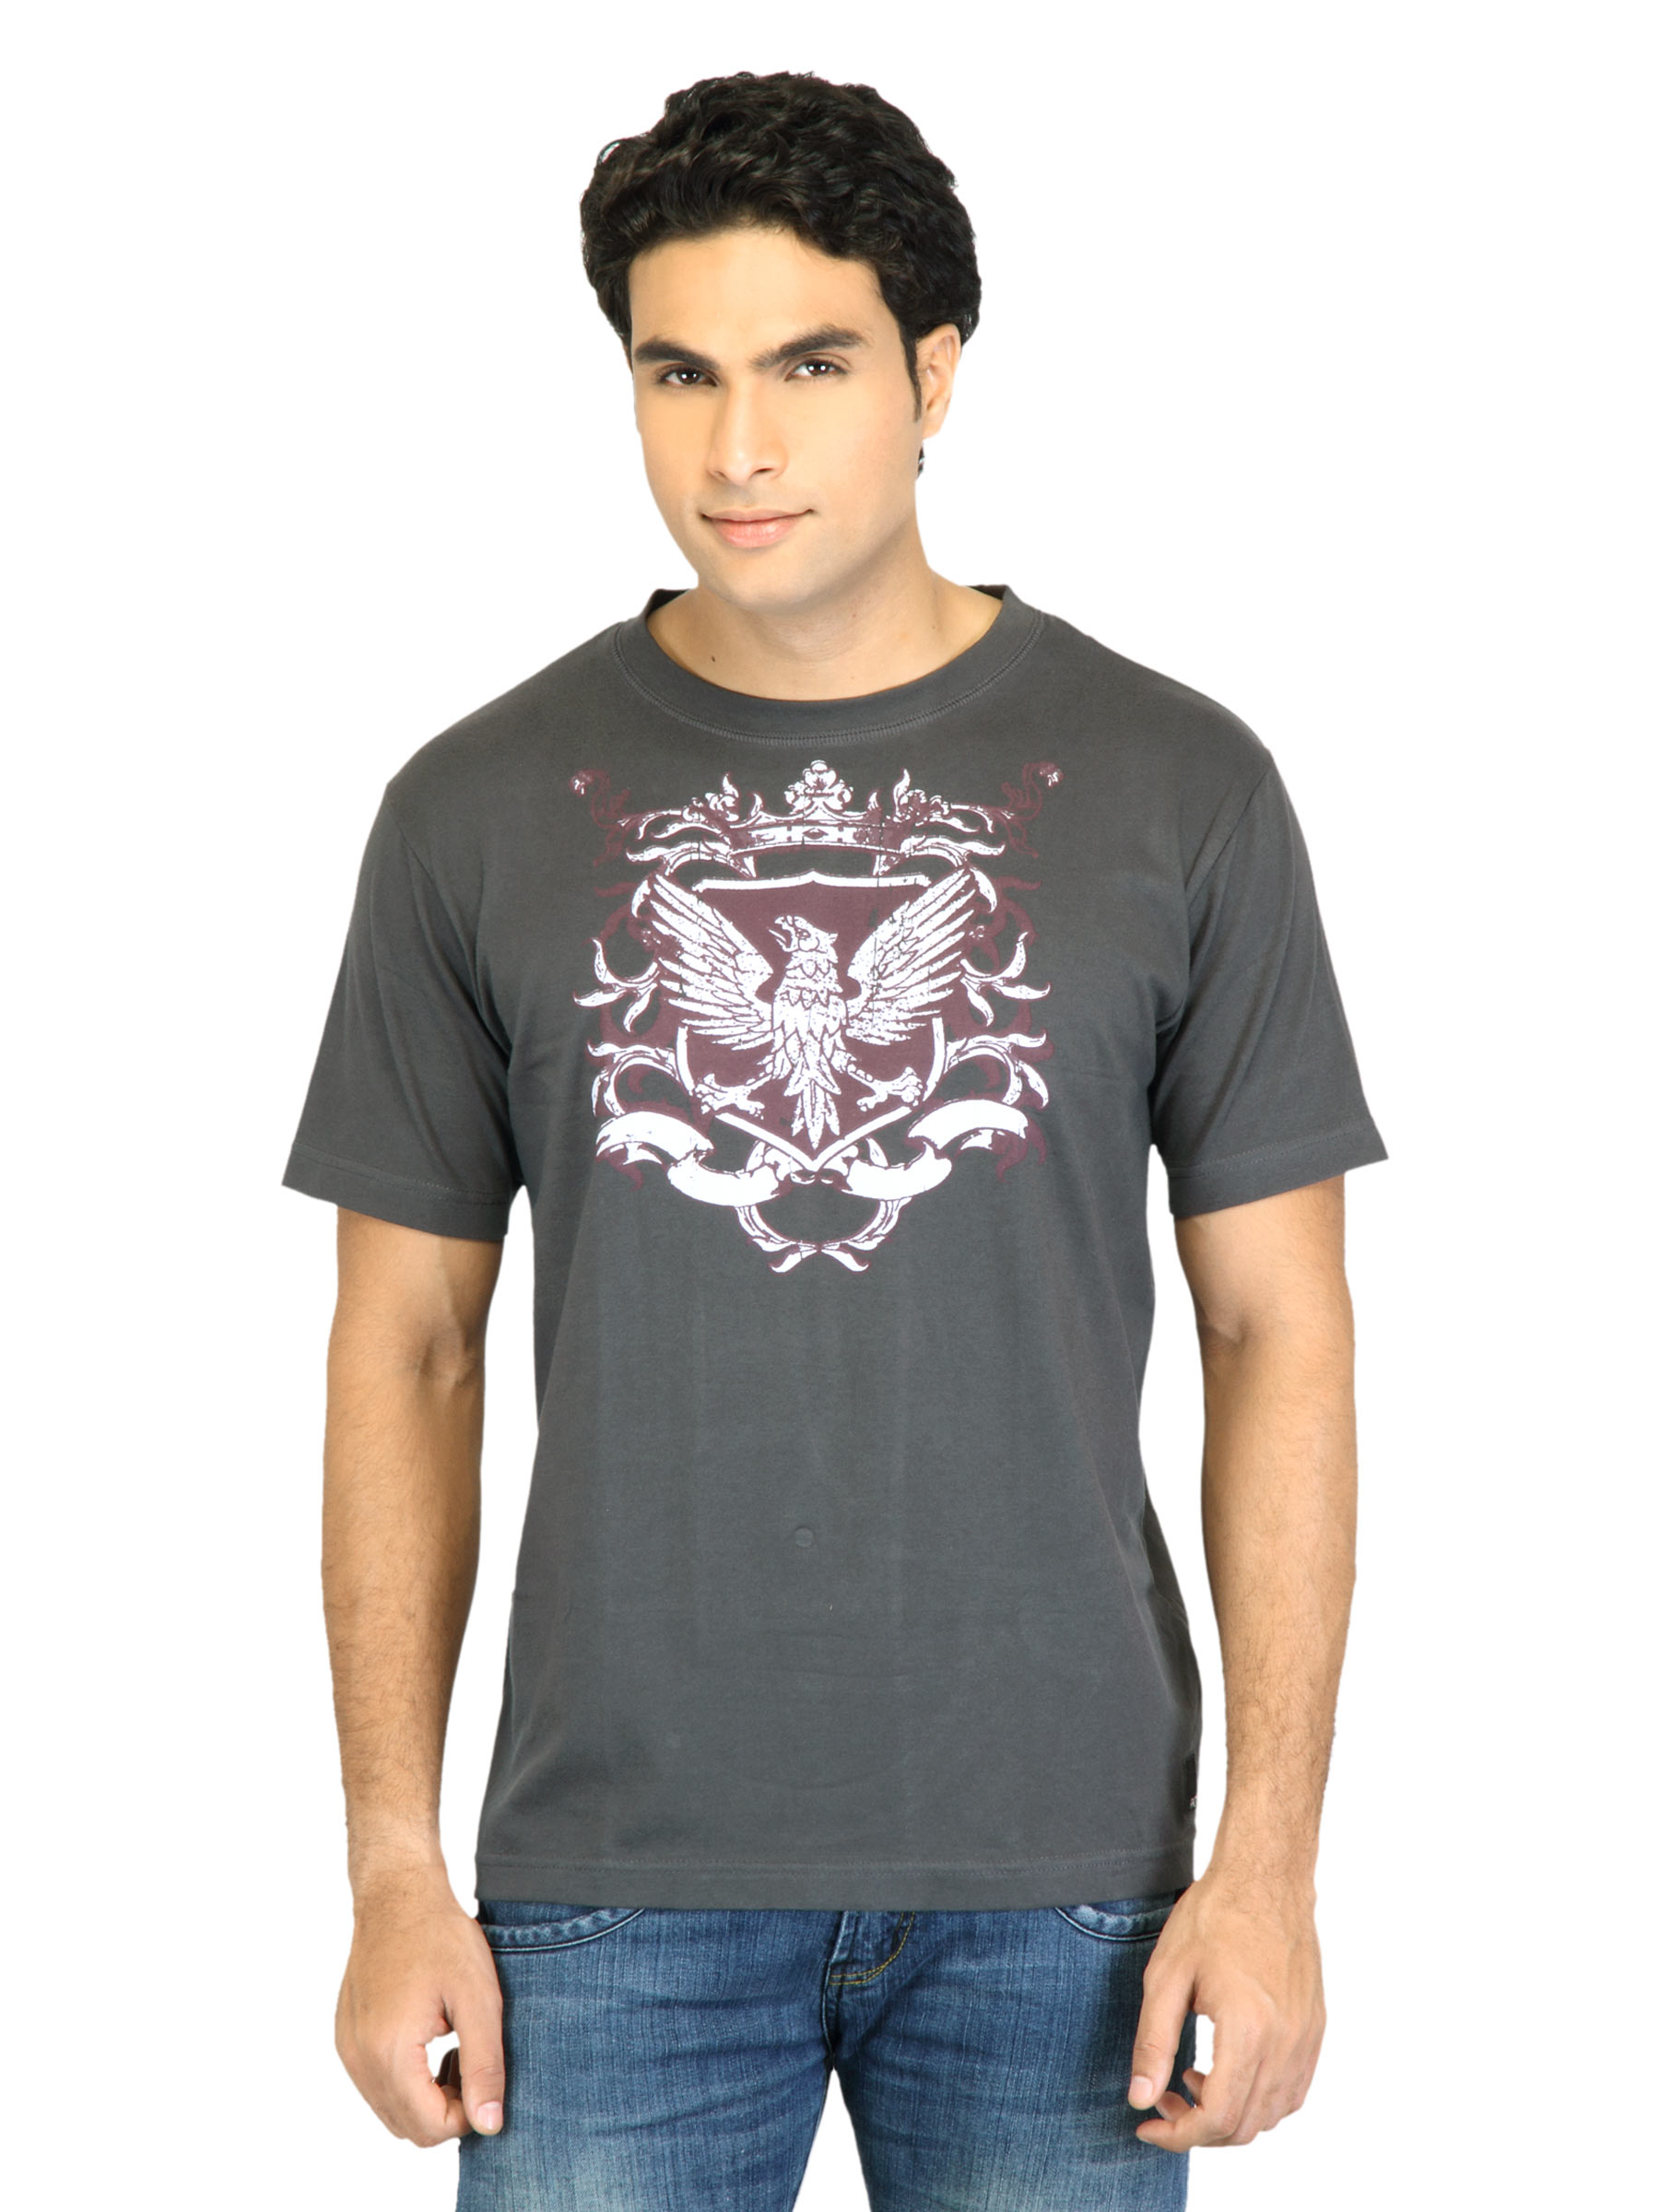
Facit Men Smart  Charcoal Tshirt
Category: Apparel / Topwear / Tshirts
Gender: Men
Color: Charcoal
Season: Summer 2016
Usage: Casual